Massage

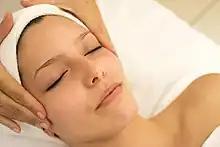

"Known in Myanmar as Yoe Yar Nhake Nal Chin, meaning 'traditional massage', Burmese massage has its ancient origins from Thai, Chinese and Indian medicine. It includes the use of local natural ingredients such as Thanaka which helps to promote smooth skin and prevents sunburn."